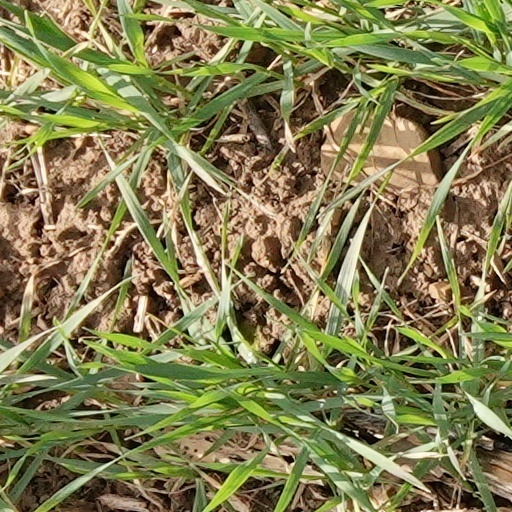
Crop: wheat